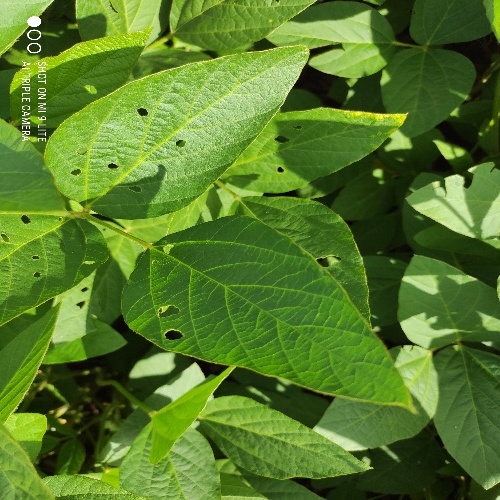
Label: Diabrotica_speciosa